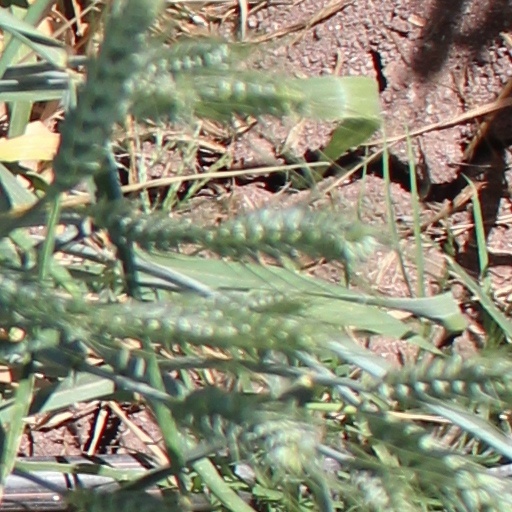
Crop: wheat